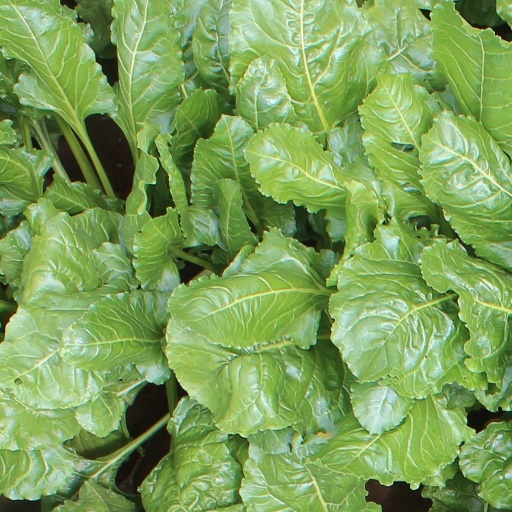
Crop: sugar beet